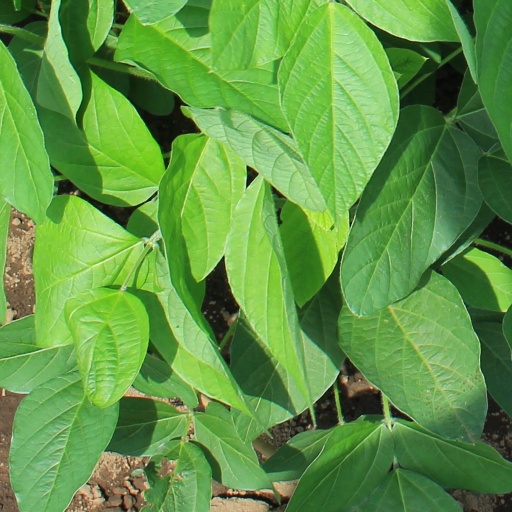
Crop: soybean